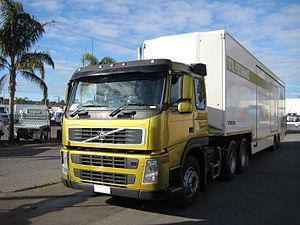
Le Volvo FM est une gamme de camions produite par le constructeur suédois AB Volvo depuis 1998, avec les modèles FM9 et FM12. La cabine du FM est celle du Volvo FH mais avec un empattement réduit.